Konark Sun Temple

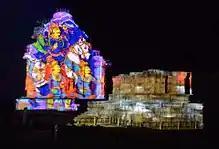
Sound and light show in Konark Temple

The Konark Sun Temple was built in 1250 CE during the reign of the Eastern Ganga King Narasingha Deva I from stone in the form of a giant ornamented chariot dedicated to the Sun god, Surya. In Hindu Vedic iconography Surya is represented as rising in the east and traveling rapidly across the sky in a chariot drawn by seven horses. He is described typically as a resplendent standing person holding a lotus flower in both his hands, riding the chariot marshaled by the charioteer Aruna. The seven horses are named after the seven meters of Sanskrit prosody: Gayatri, Brihati, Ushnih, Jagati, Trishtubh, Anushtubh, and Pankti. Typically seen flanking Surya are two females who represent the dawn goddesses, Usha and Pratyusha. The goddesses are shown to be shooting arrows, a symbol of their initiative in challenging the darkness. The architecture is also symbolic, with the chariot's twelve pairs of wheels corresponding to the 12months of the Hindu calendar, each month paired into two cycles (Shukla and Krishna).